Field of view in video games

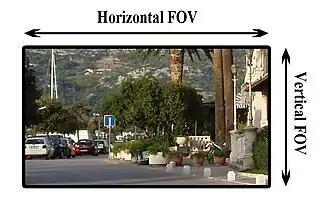
A field of view

In first person video games, the field of view or field of vision (abbreviated FOV) is the extent of the observable game world that is seen on the display at any given moment. It is typically measured as an angle, although whether this angle is the horizontal, vertical, or diagonal component of the field of view varies from game to game.